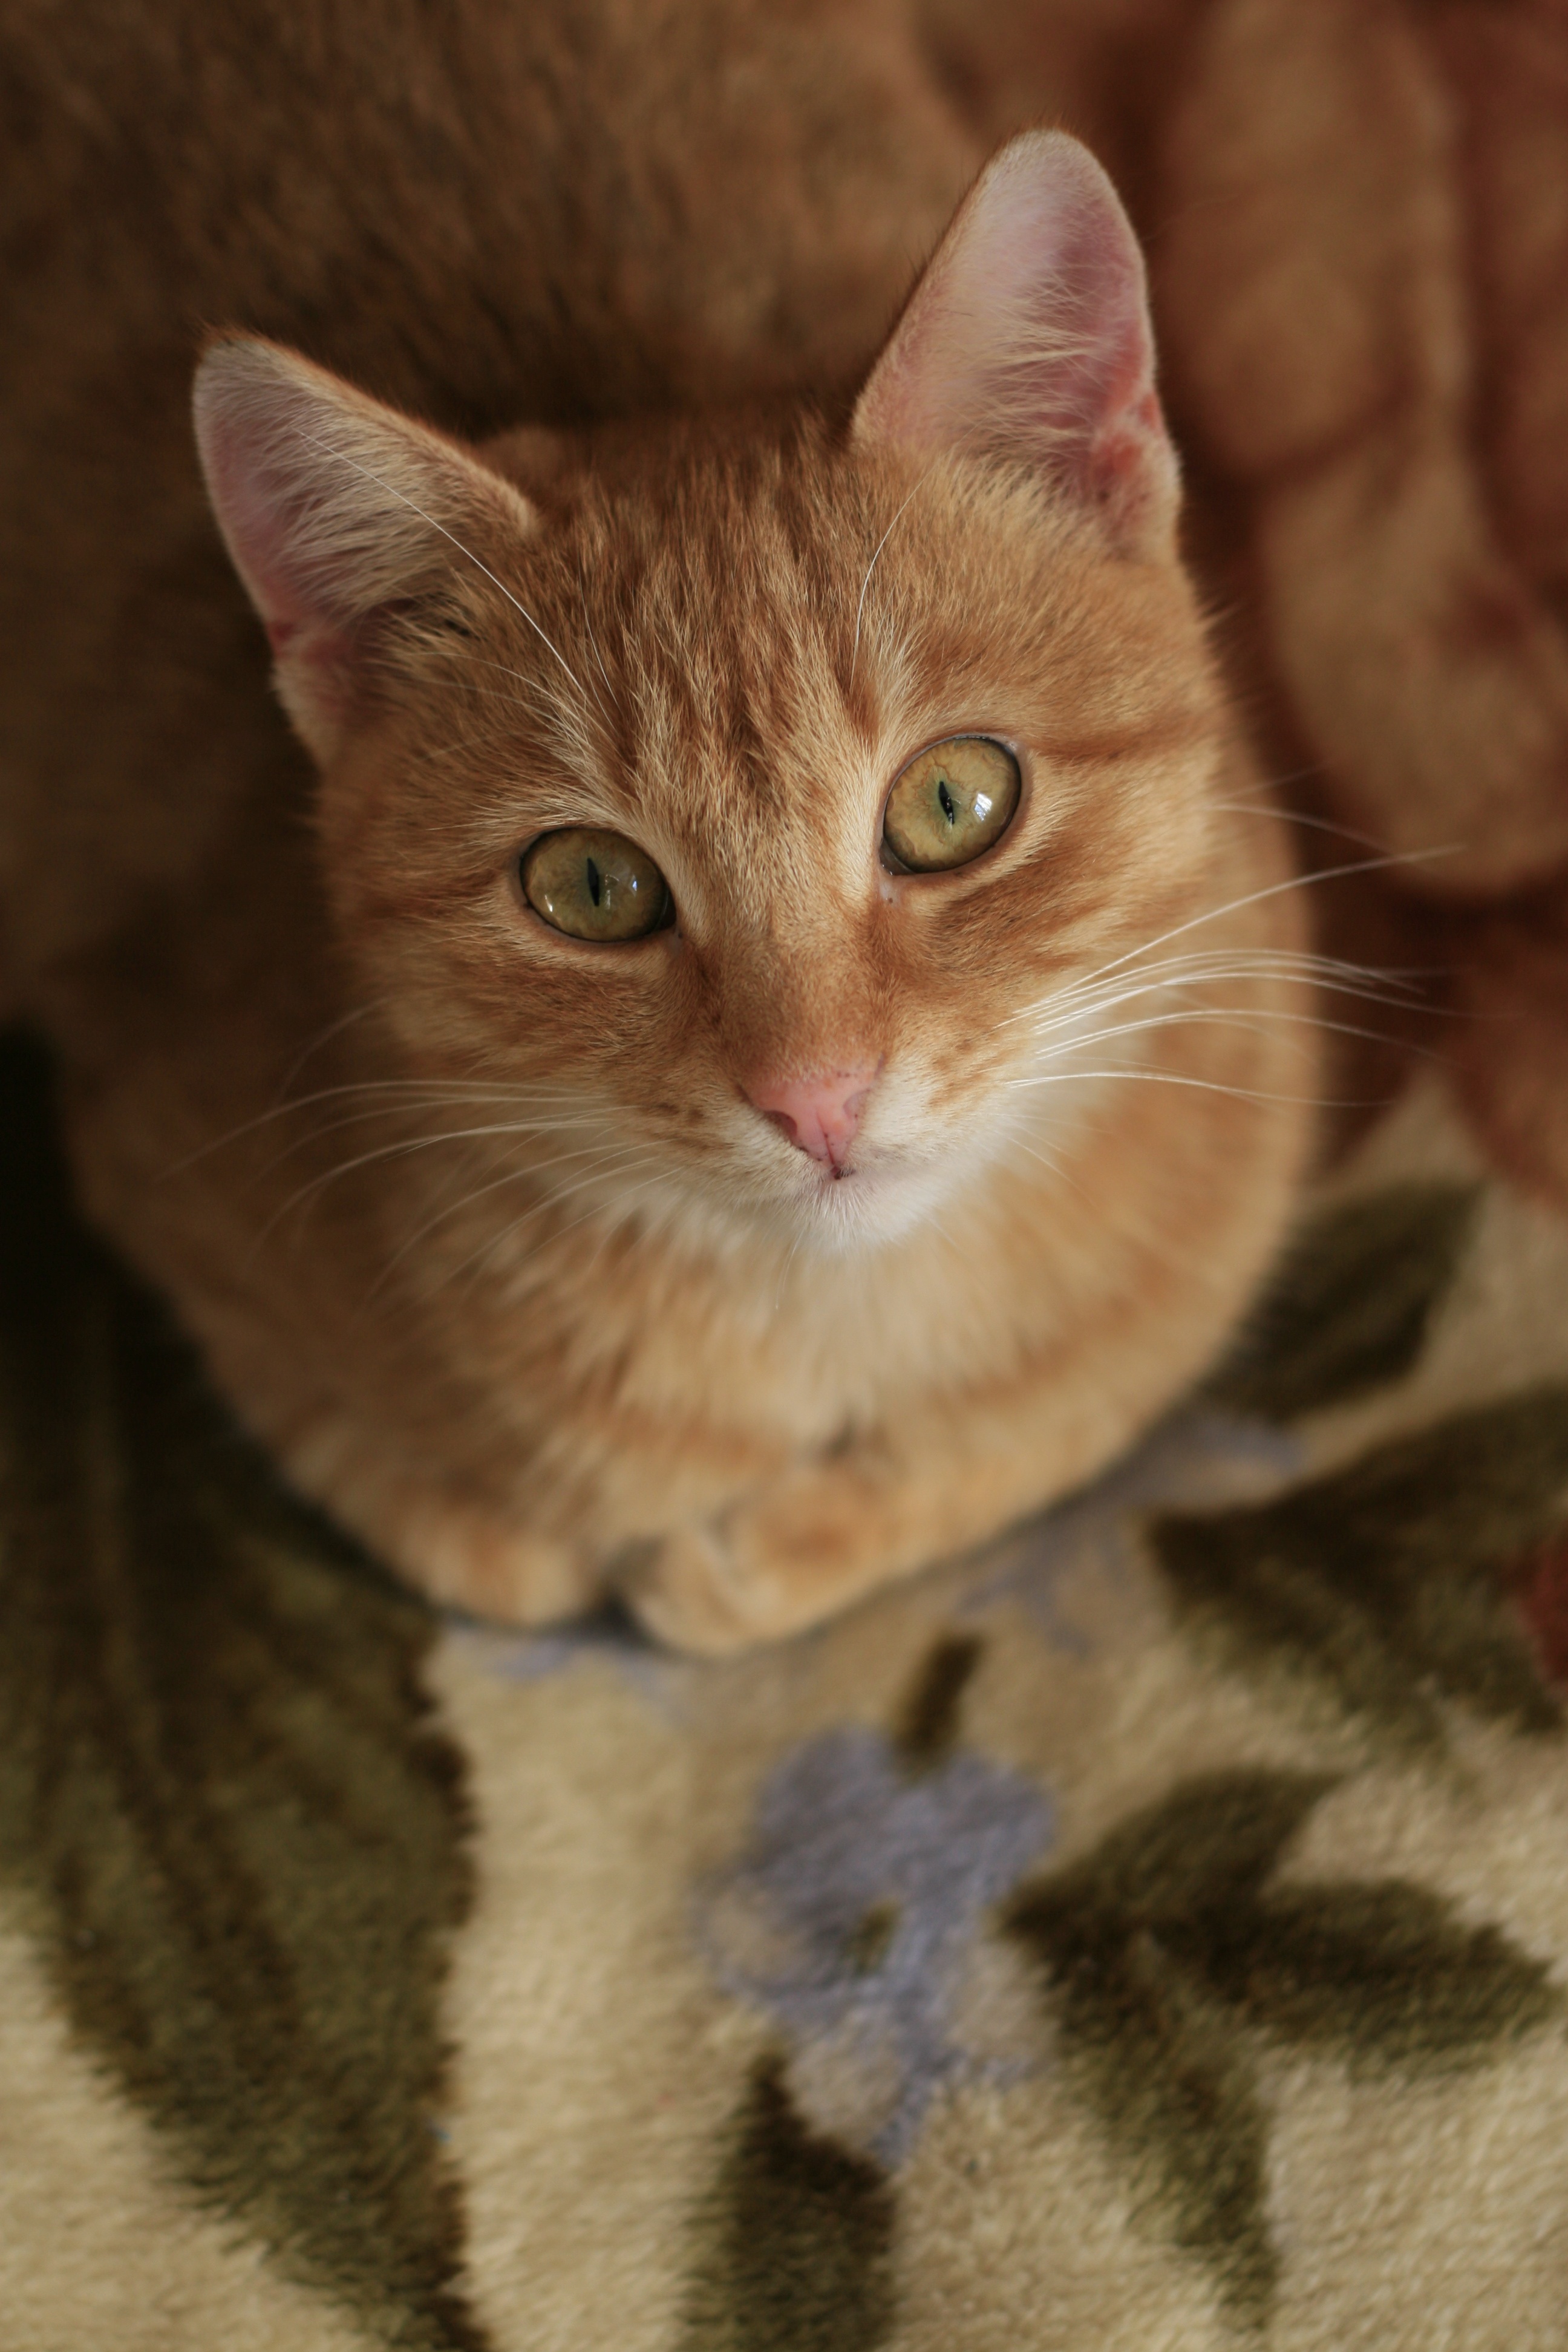
portrait, kitten, cat, mammal, yellow, nose, whiskers, eye, vertebrate, beauty, tabby cat, european shorthair, small to medium sized cats, cat like mammal, domestic short haired cat